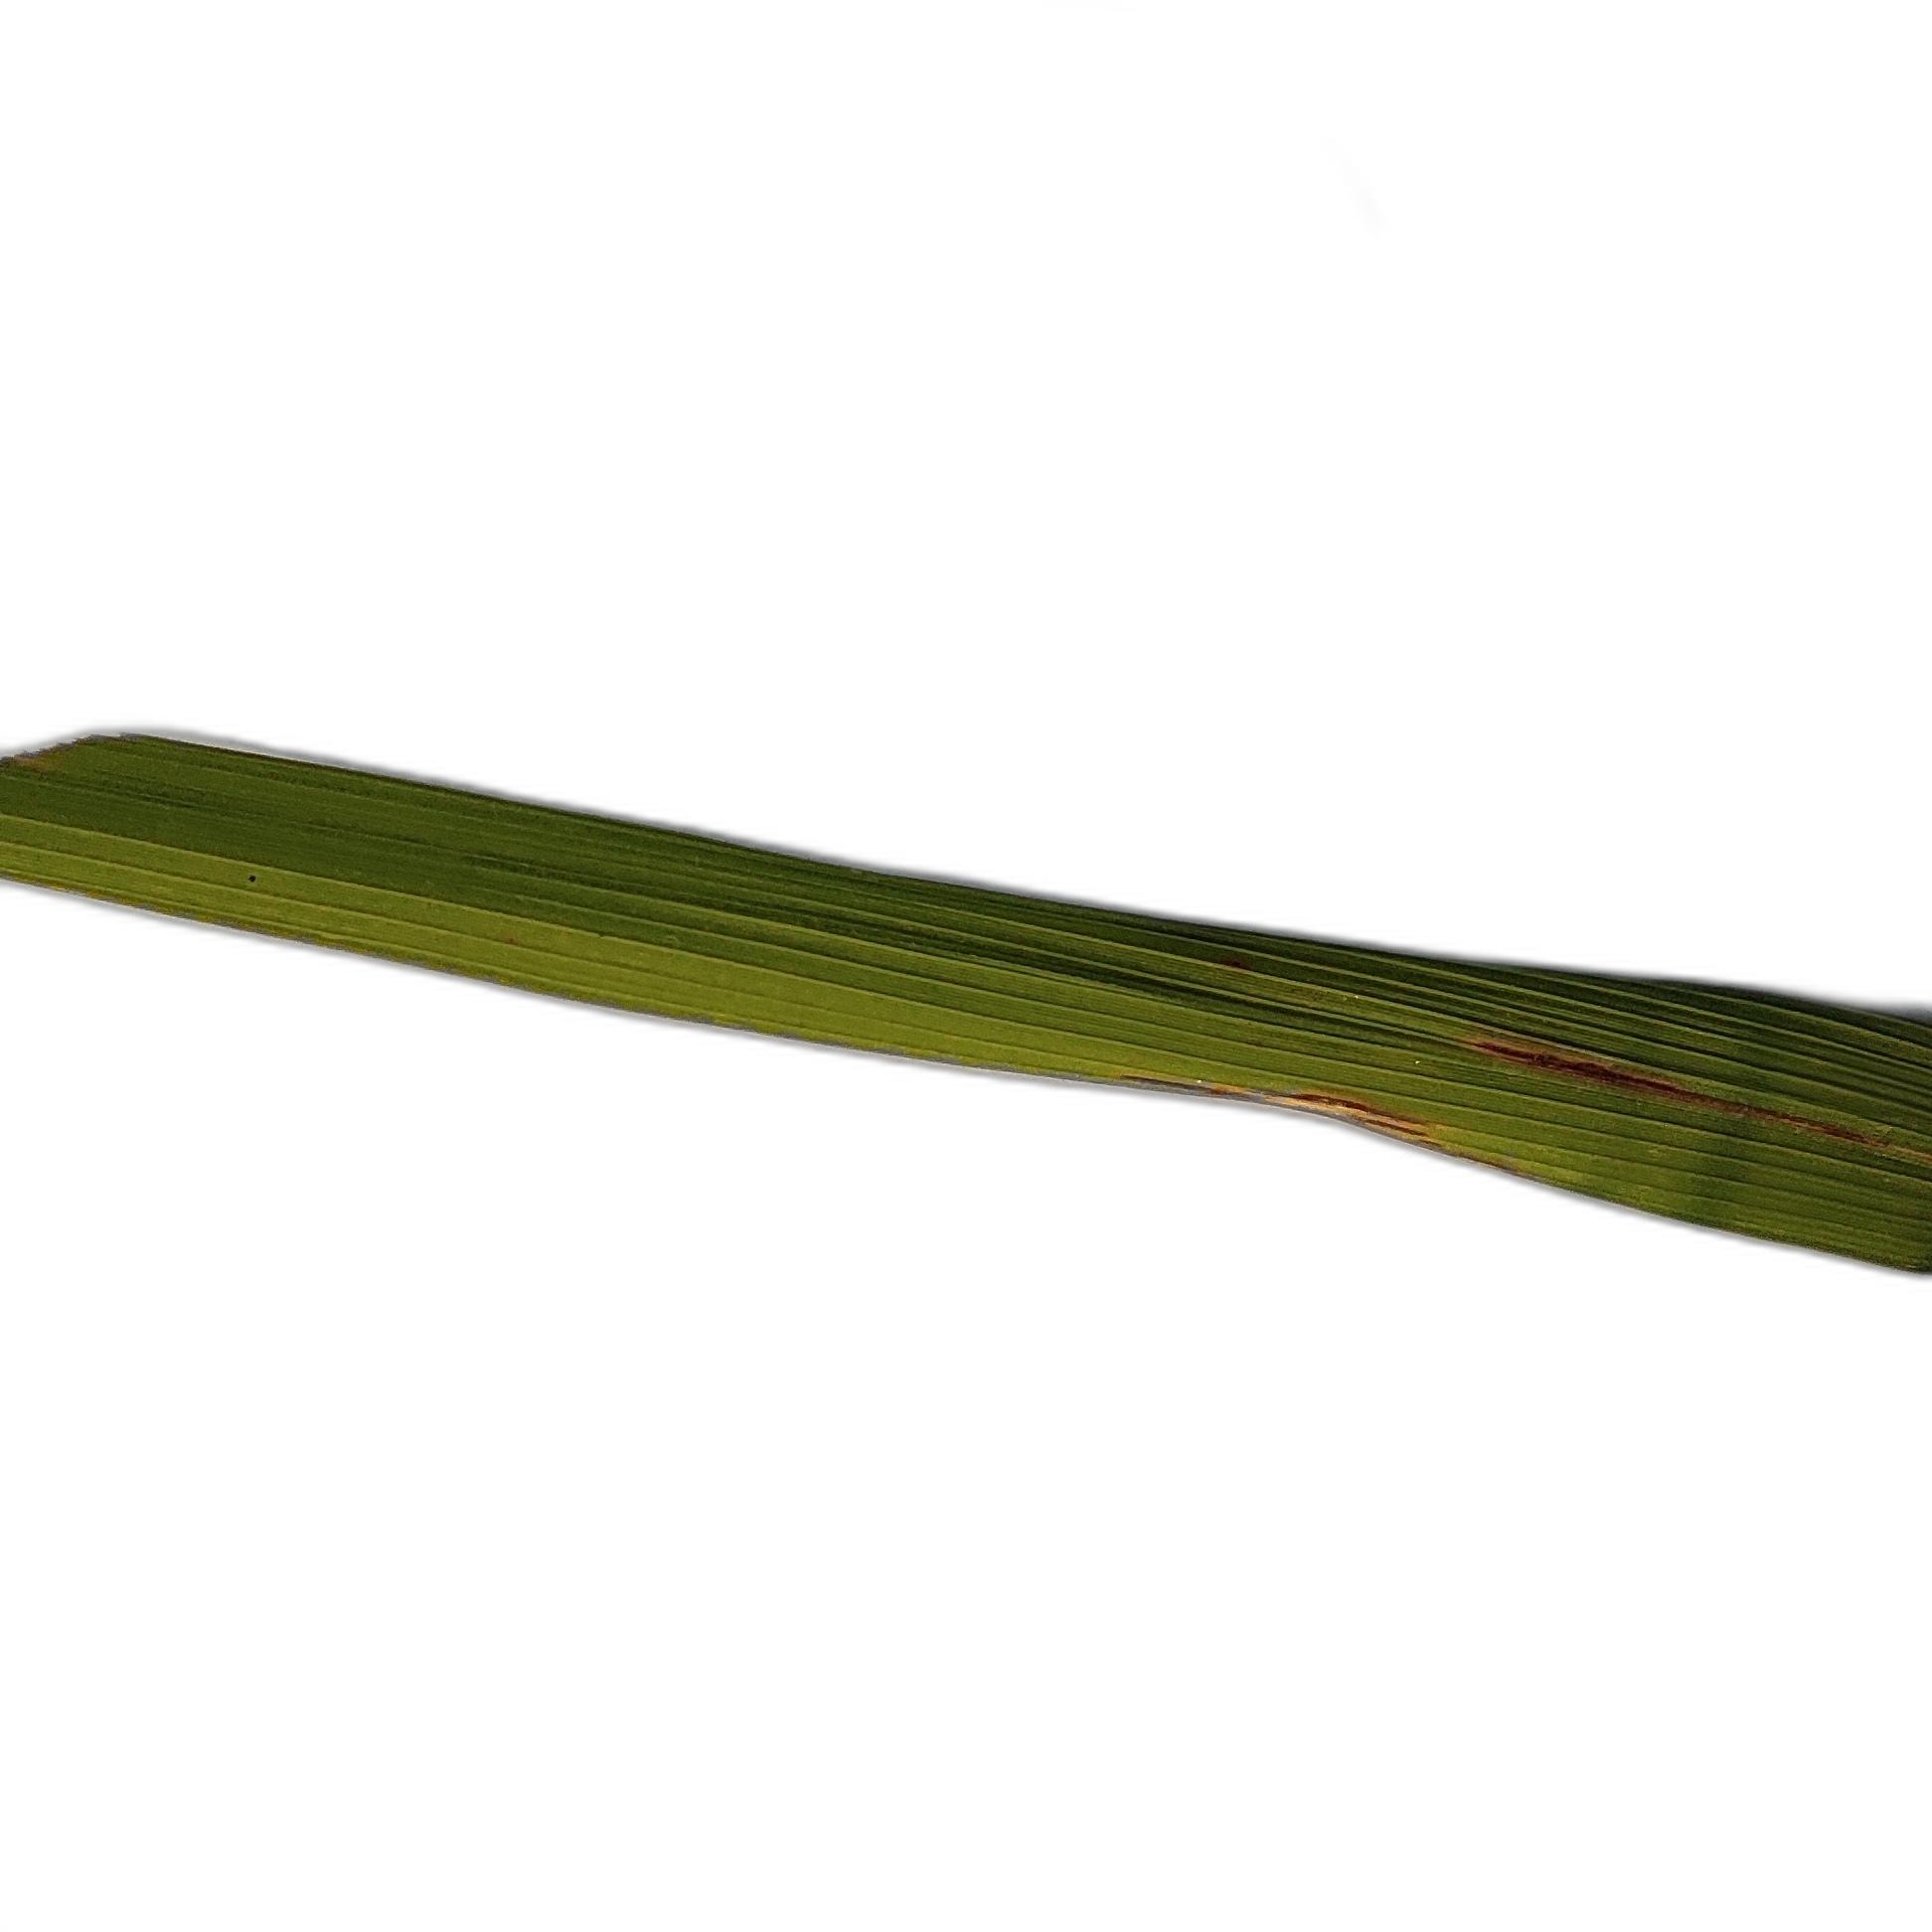
Label: Rice Blast